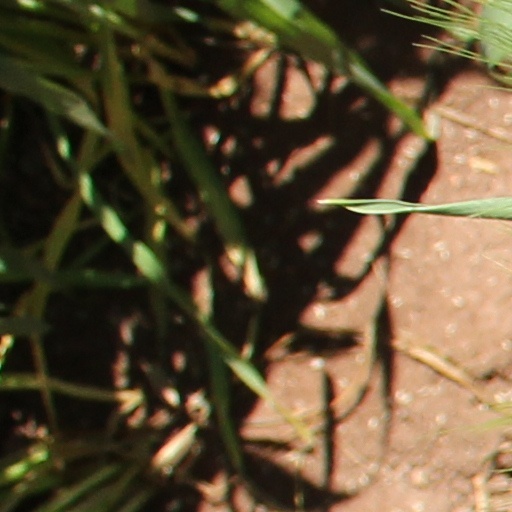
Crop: wheat